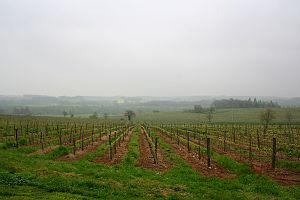
Le saint-mont est un vin français protégée par une appellation d'origine contrôlée (AOC) produit sur la partie occidentale du département du Gers.